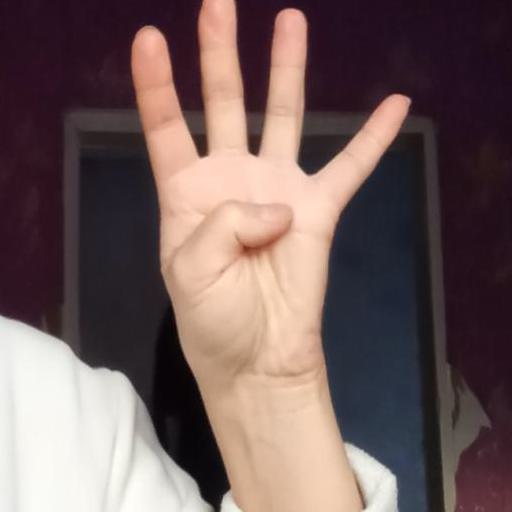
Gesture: four